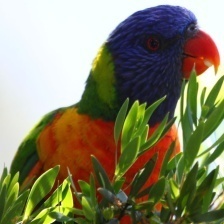
Species: RAINBOW LORIKEET
Scientific name: TRICHOGLOSSUS MOLUCCANUS
ImageNet parent category: lorikeet